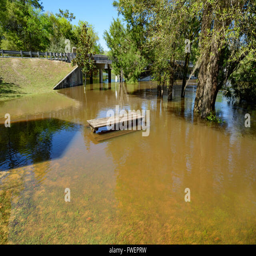
the river out of it 's banks